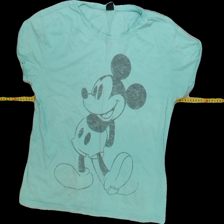
View: front
Type: T-shirt
Category: Ladies
Brand: Gina Tricot
Colors: Green
Material: 100% Cott
Pattern: Logo print
Cut: Loose
Size: L
Season: All
Trend: No trend
Stains: Yes
Price range: <50
Recommended usage: Recycle
Comment: Washed out